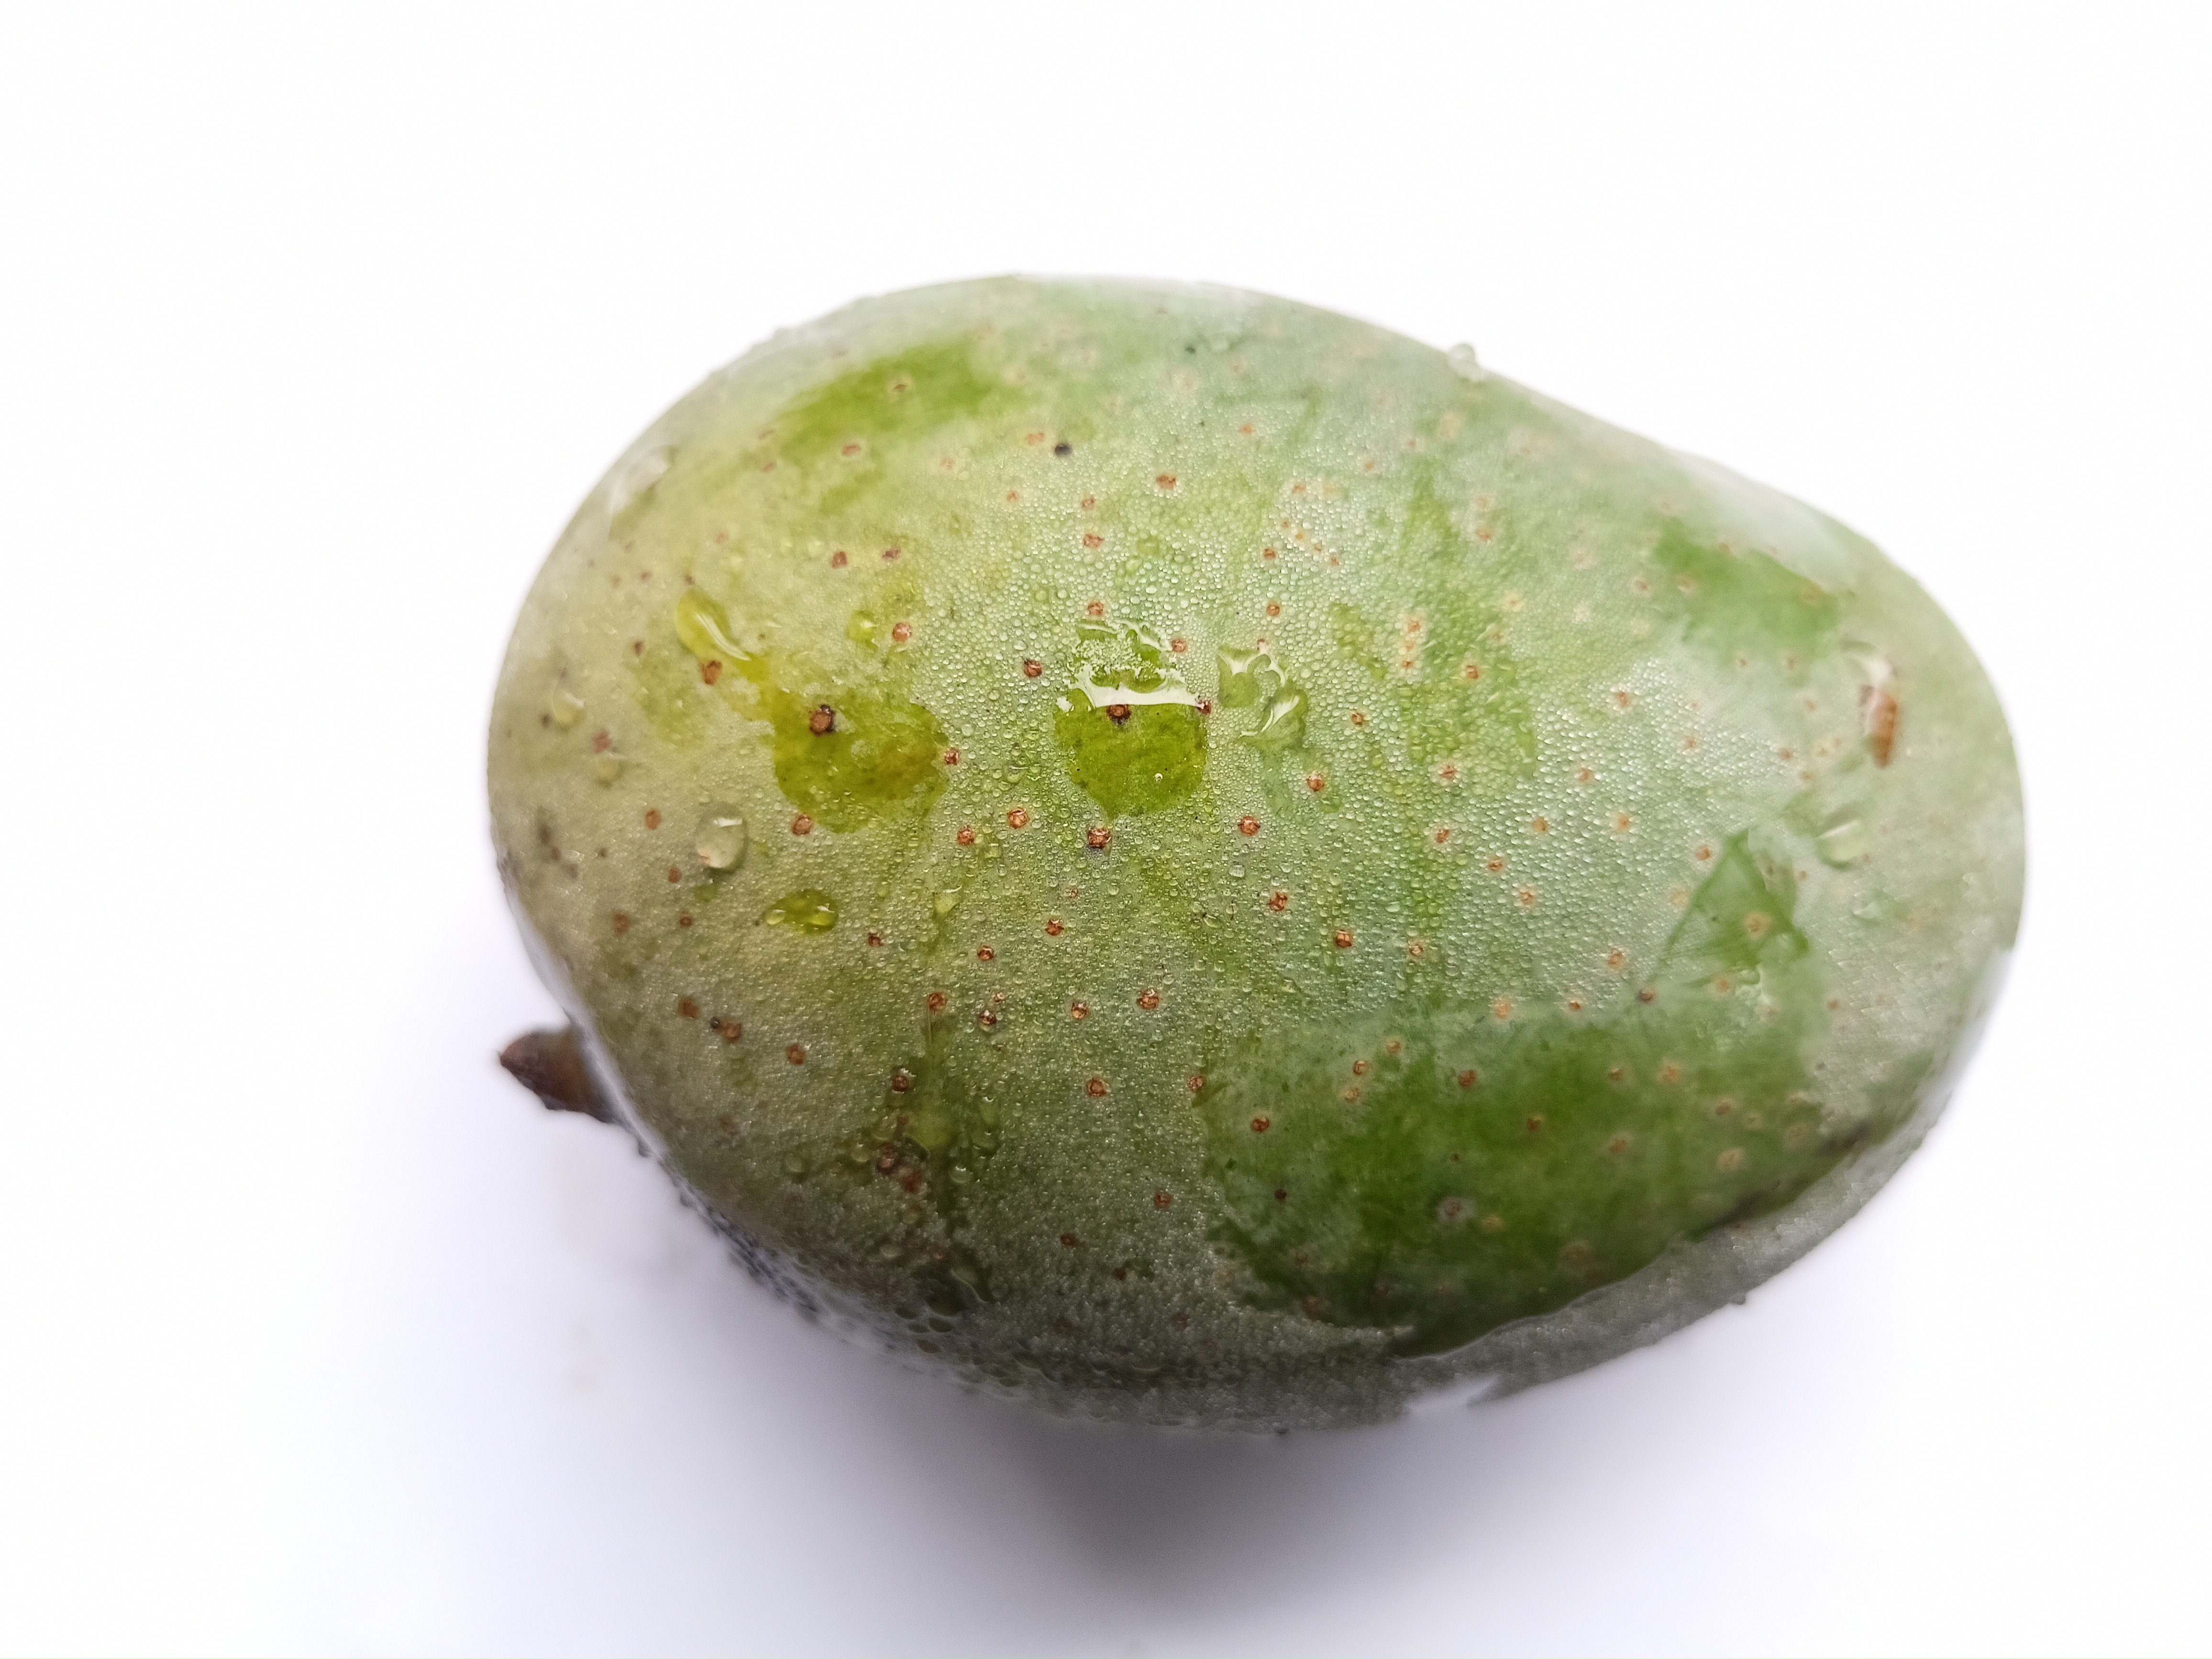
Mango variety: GopalBhog